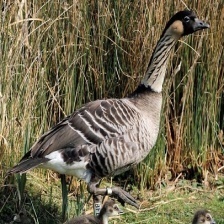
Species: HAWAIIAN GOOSE
Scientific name: BRANTA SANDVICENSIS
ImageNet parent category: goose